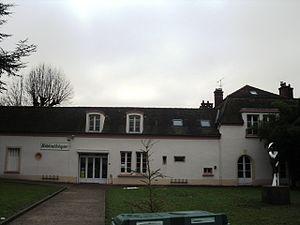
La bibliothèque municipale de Morangis (91)
Morangis est une commune française située à dix-huit kilomètres au sud de Paris dans le département de l’Essonne en région Île-de-France.